José Olaguer Feliú

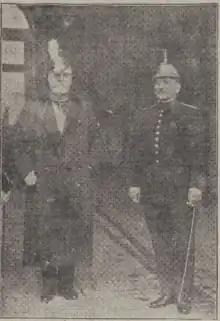
Prime Minister Sánchez Guerra (left) with Gen. José Olaguer Feliú (right), appointed as the new Spanish Minister of War in March 1922.

Olaguer Feliú was born on October 25, 1857, in Manila, but both parents were Spanish of Catalan origin. In 1876 he entered the Academy of the General Staff.